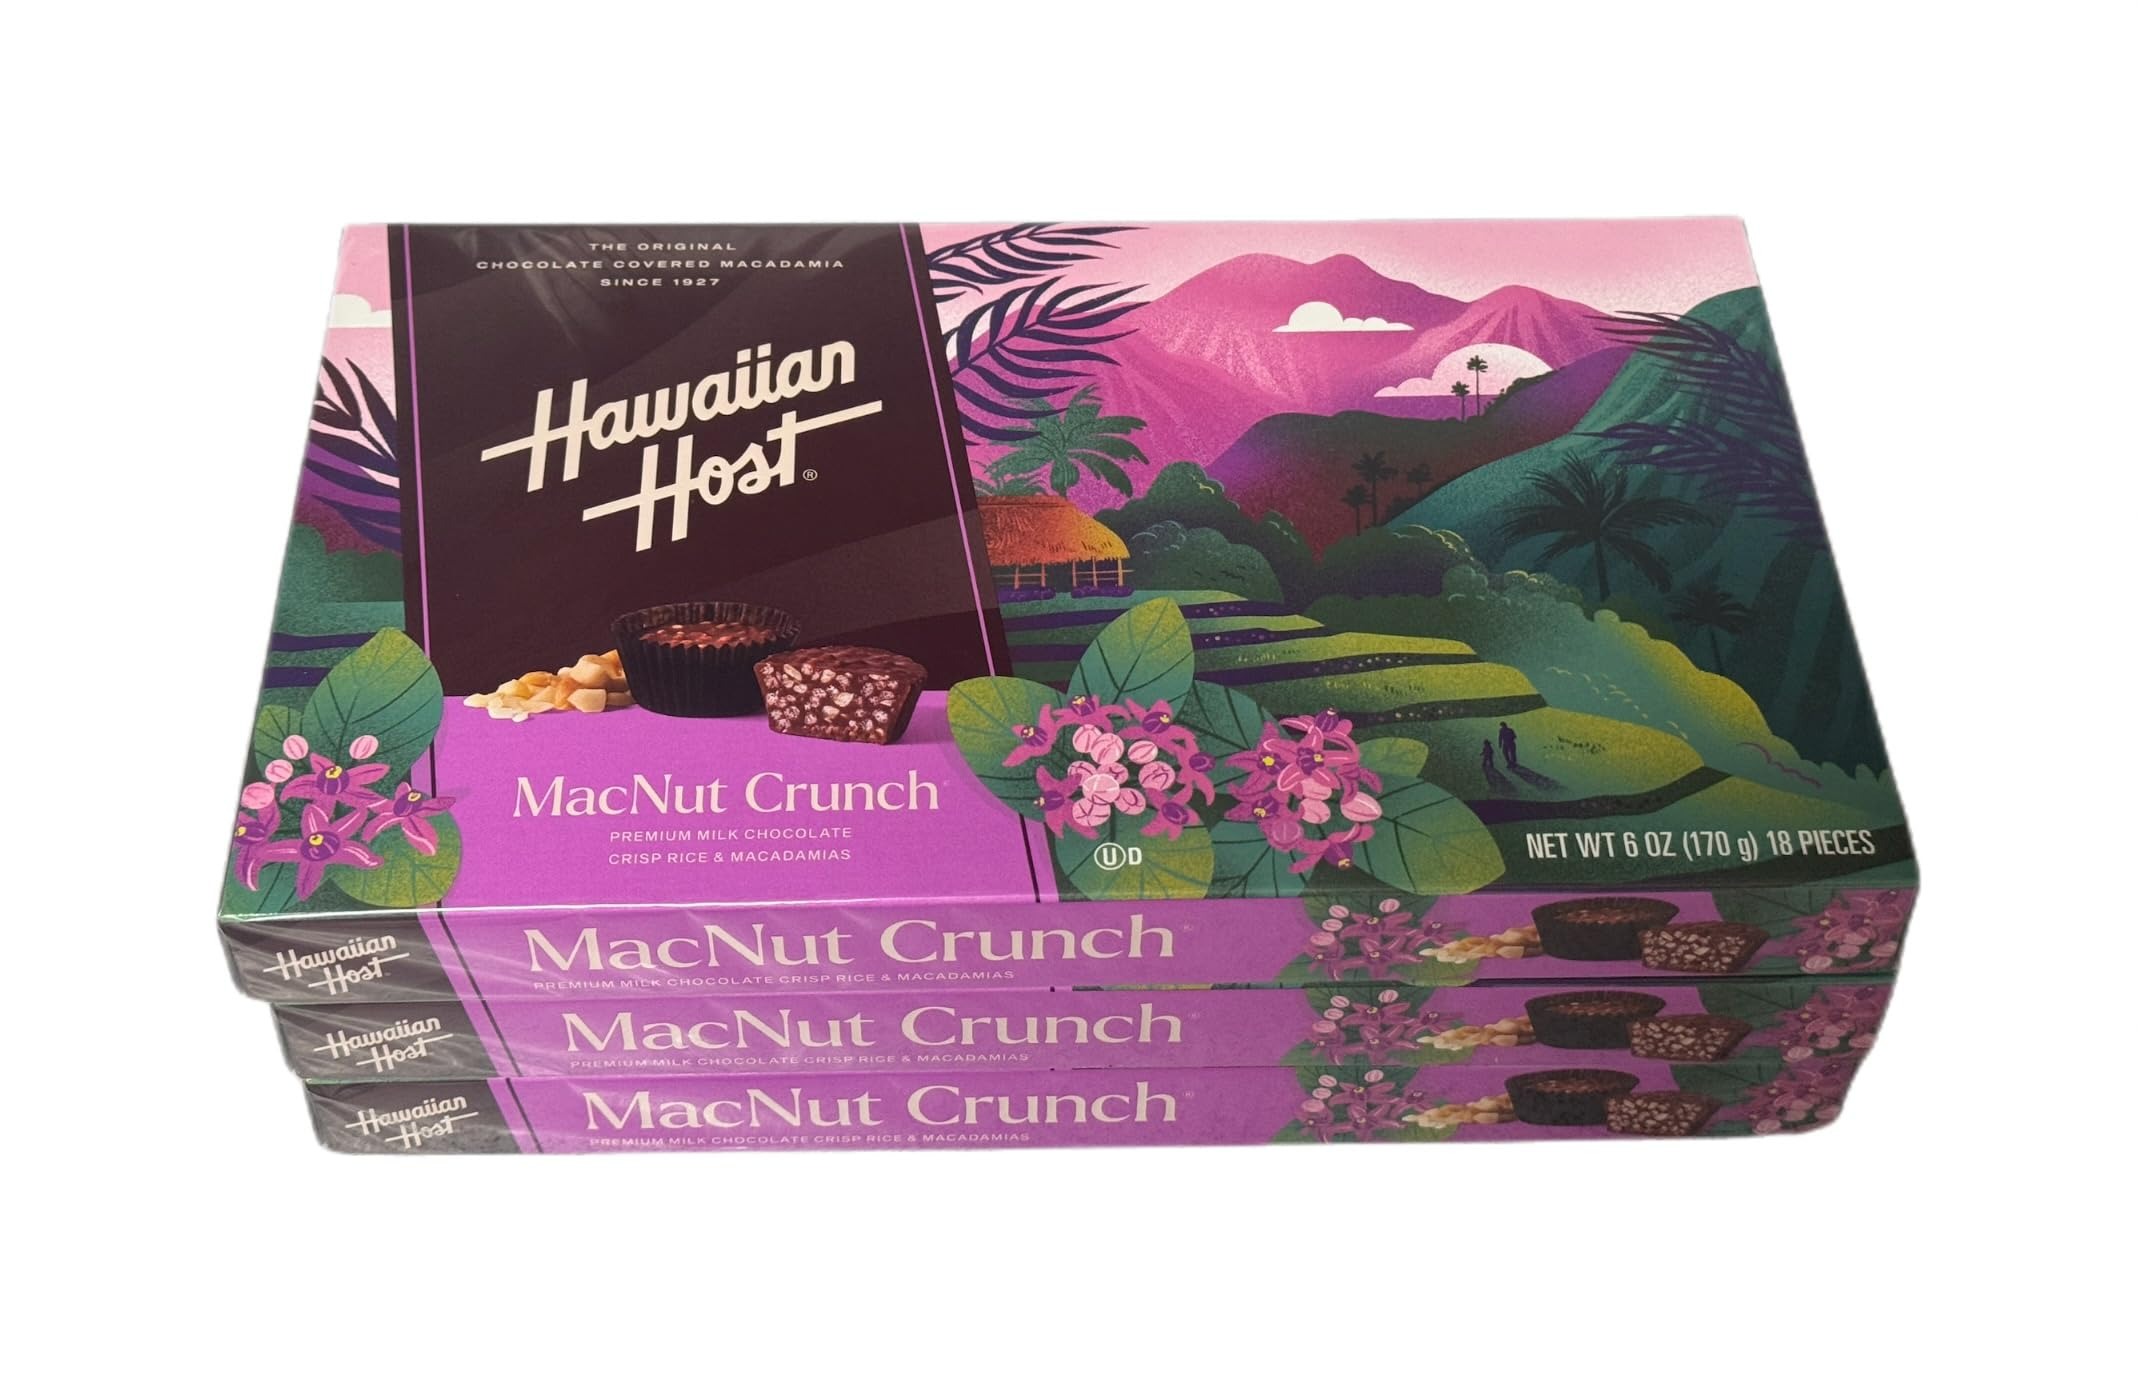
Item Name: Hawaiian Host MacNut Crunch Milk Chocolate Covered Macadamias Crisp Rice 6pk/6oz
Bullet Point 1: Milk Chocolate Covered Macadamias: Crisp rice cereal bars with milk chocolate coating
Bullet Point 2: Vegan Friendly: Suitable for vegans and vegetarians
Bullet Point 3: Hawaiian Host Brand: Made by the popular Hawaiian Host company
Bullet Point 4: Occasions: Great for Christmas, birthdays, and other celebrations
Bullet Point 5: 6 Pack: Contains 6 bars totaling 36 fluid ounces
Value: 36.0
Unit: Fl Oz

Price: 15.79